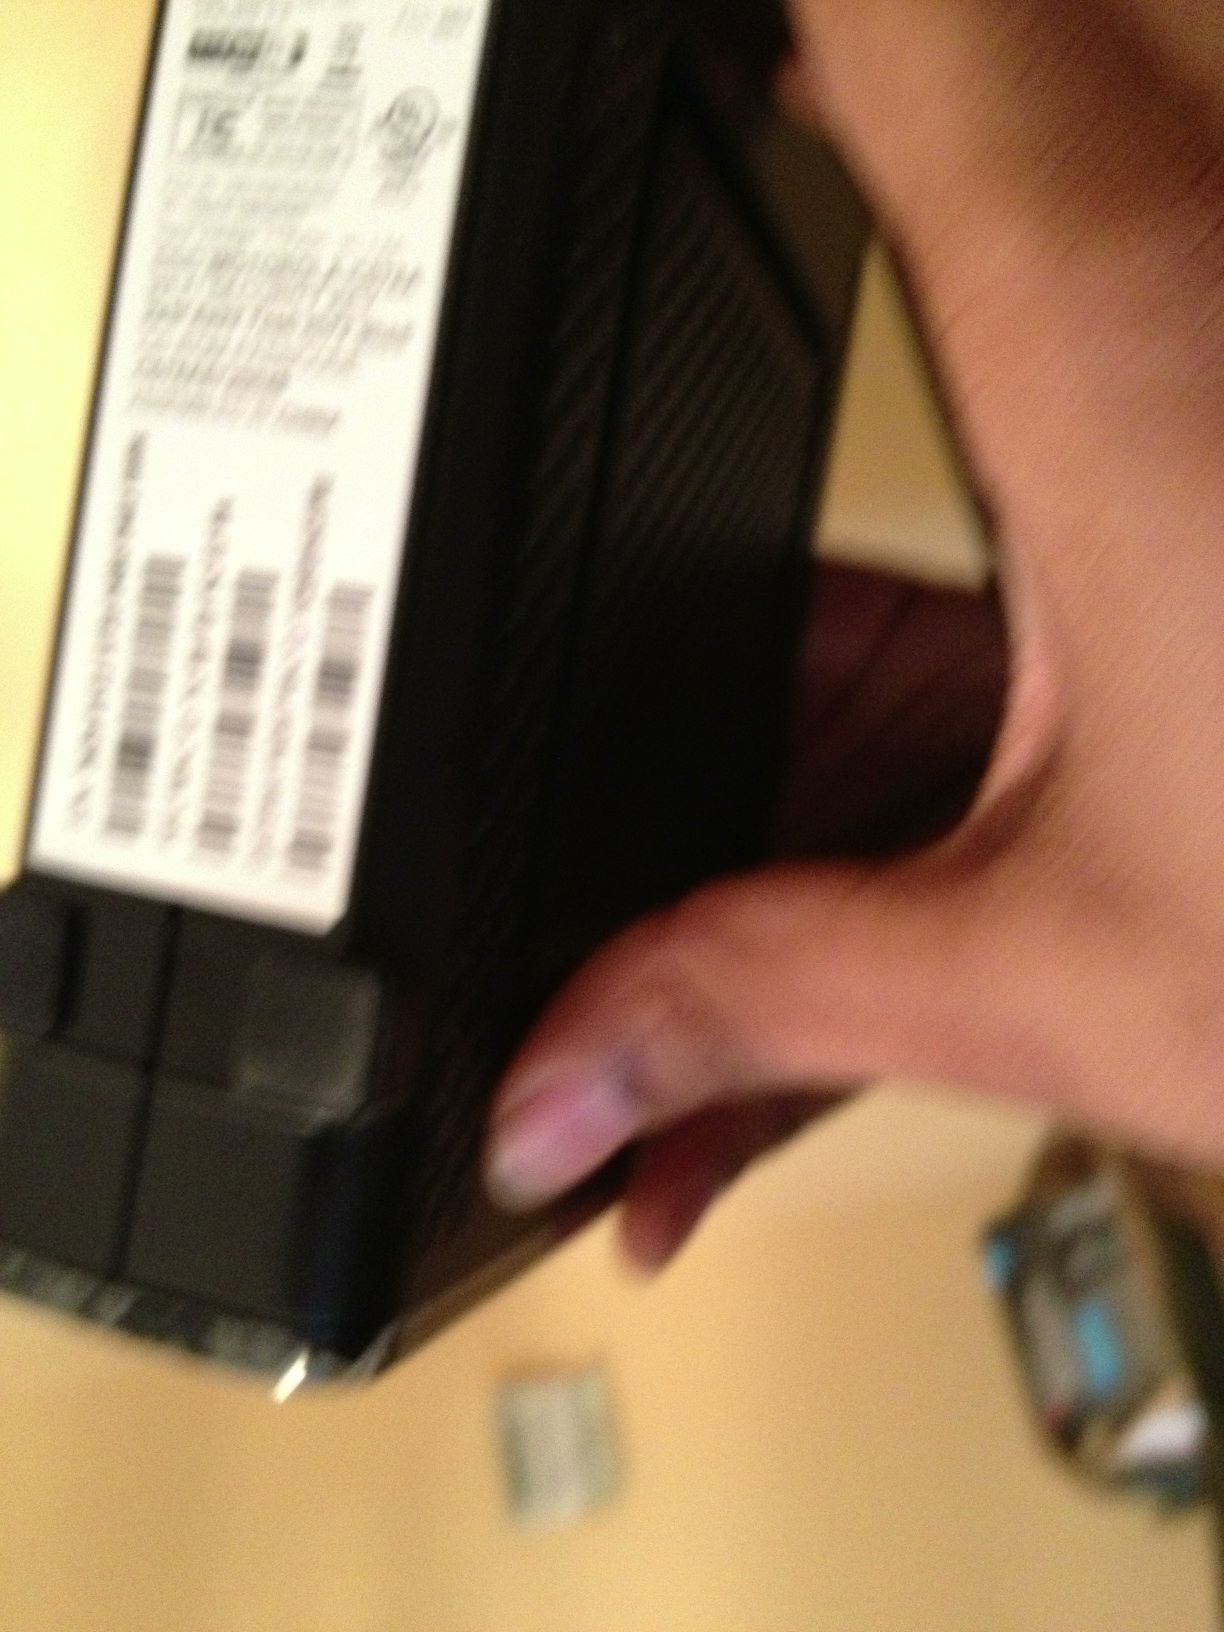Question: Could you please help me reading the wireless key on the back of the modem?
Answer: unanswerable